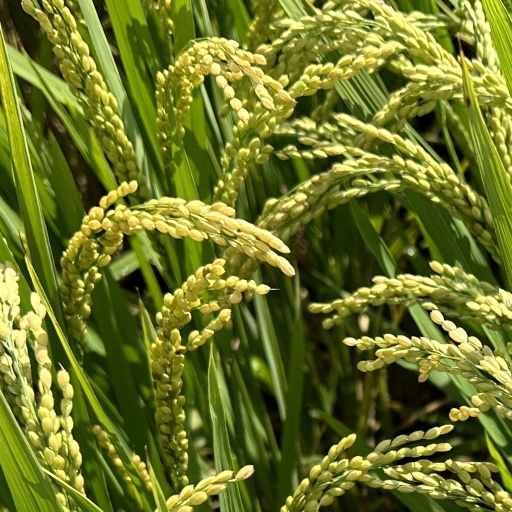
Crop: rice